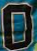
Number: 0